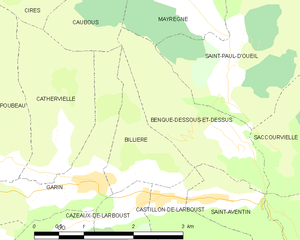
Billière est une commune française située dans le département de la Haute-Garonne, en région Occitanie.